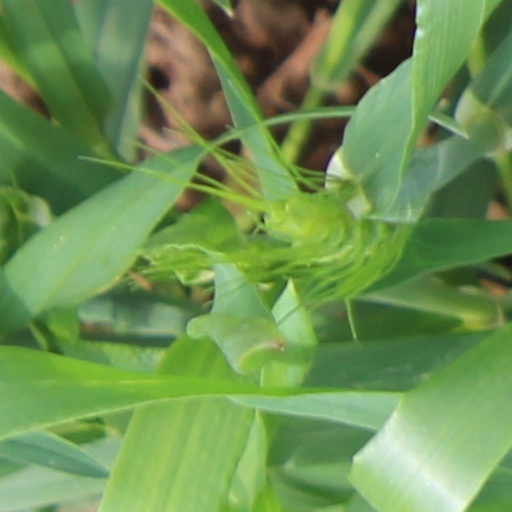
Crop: wheat